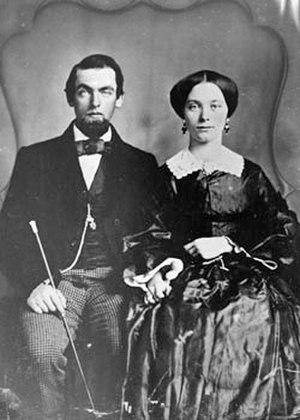
Frances Jennings Casement est une suffragette américaine. Elle épouse le général John S. Casement en 1857, avec lequel elle déménage dans le Wyoming. Il est élu au Congrès des États-Unis mais ne peut pas y siéger suite à un litige juridique. Dans le Wyoming, elle rencontre Susan B. Anthony et Elizabeth Cady Stanton. En 1883, après son retour dans l'Ohio, elle crée l'Association pour l'égalité des droits à Painesville et en 1885, elle participe à la fondation de l'Association d'Ohio pour le Suffrage des Femmes qu'elle présidera de 1885 à 1889.